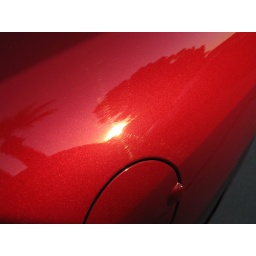
Close up of a shiny red Ford Mustang in the Phoenix heat.